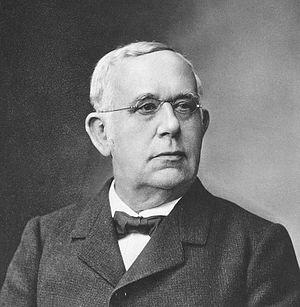
Adam Paulsen est un météorologue danois. Enseignant jusqu'en 1880, il prend part à une expédition au Groenland. Son but est de comprendre l'origine des aurores boréales. Il reste plus d'une année à Godthåb pour ses observations. À son retour il devient directeur du Danmarks Meteorologiske Institut.